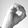
ASL letter: O